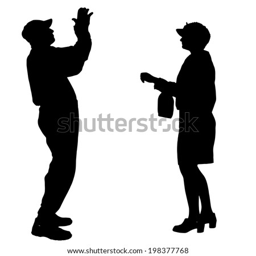
vector silhouette of couple on a white background .